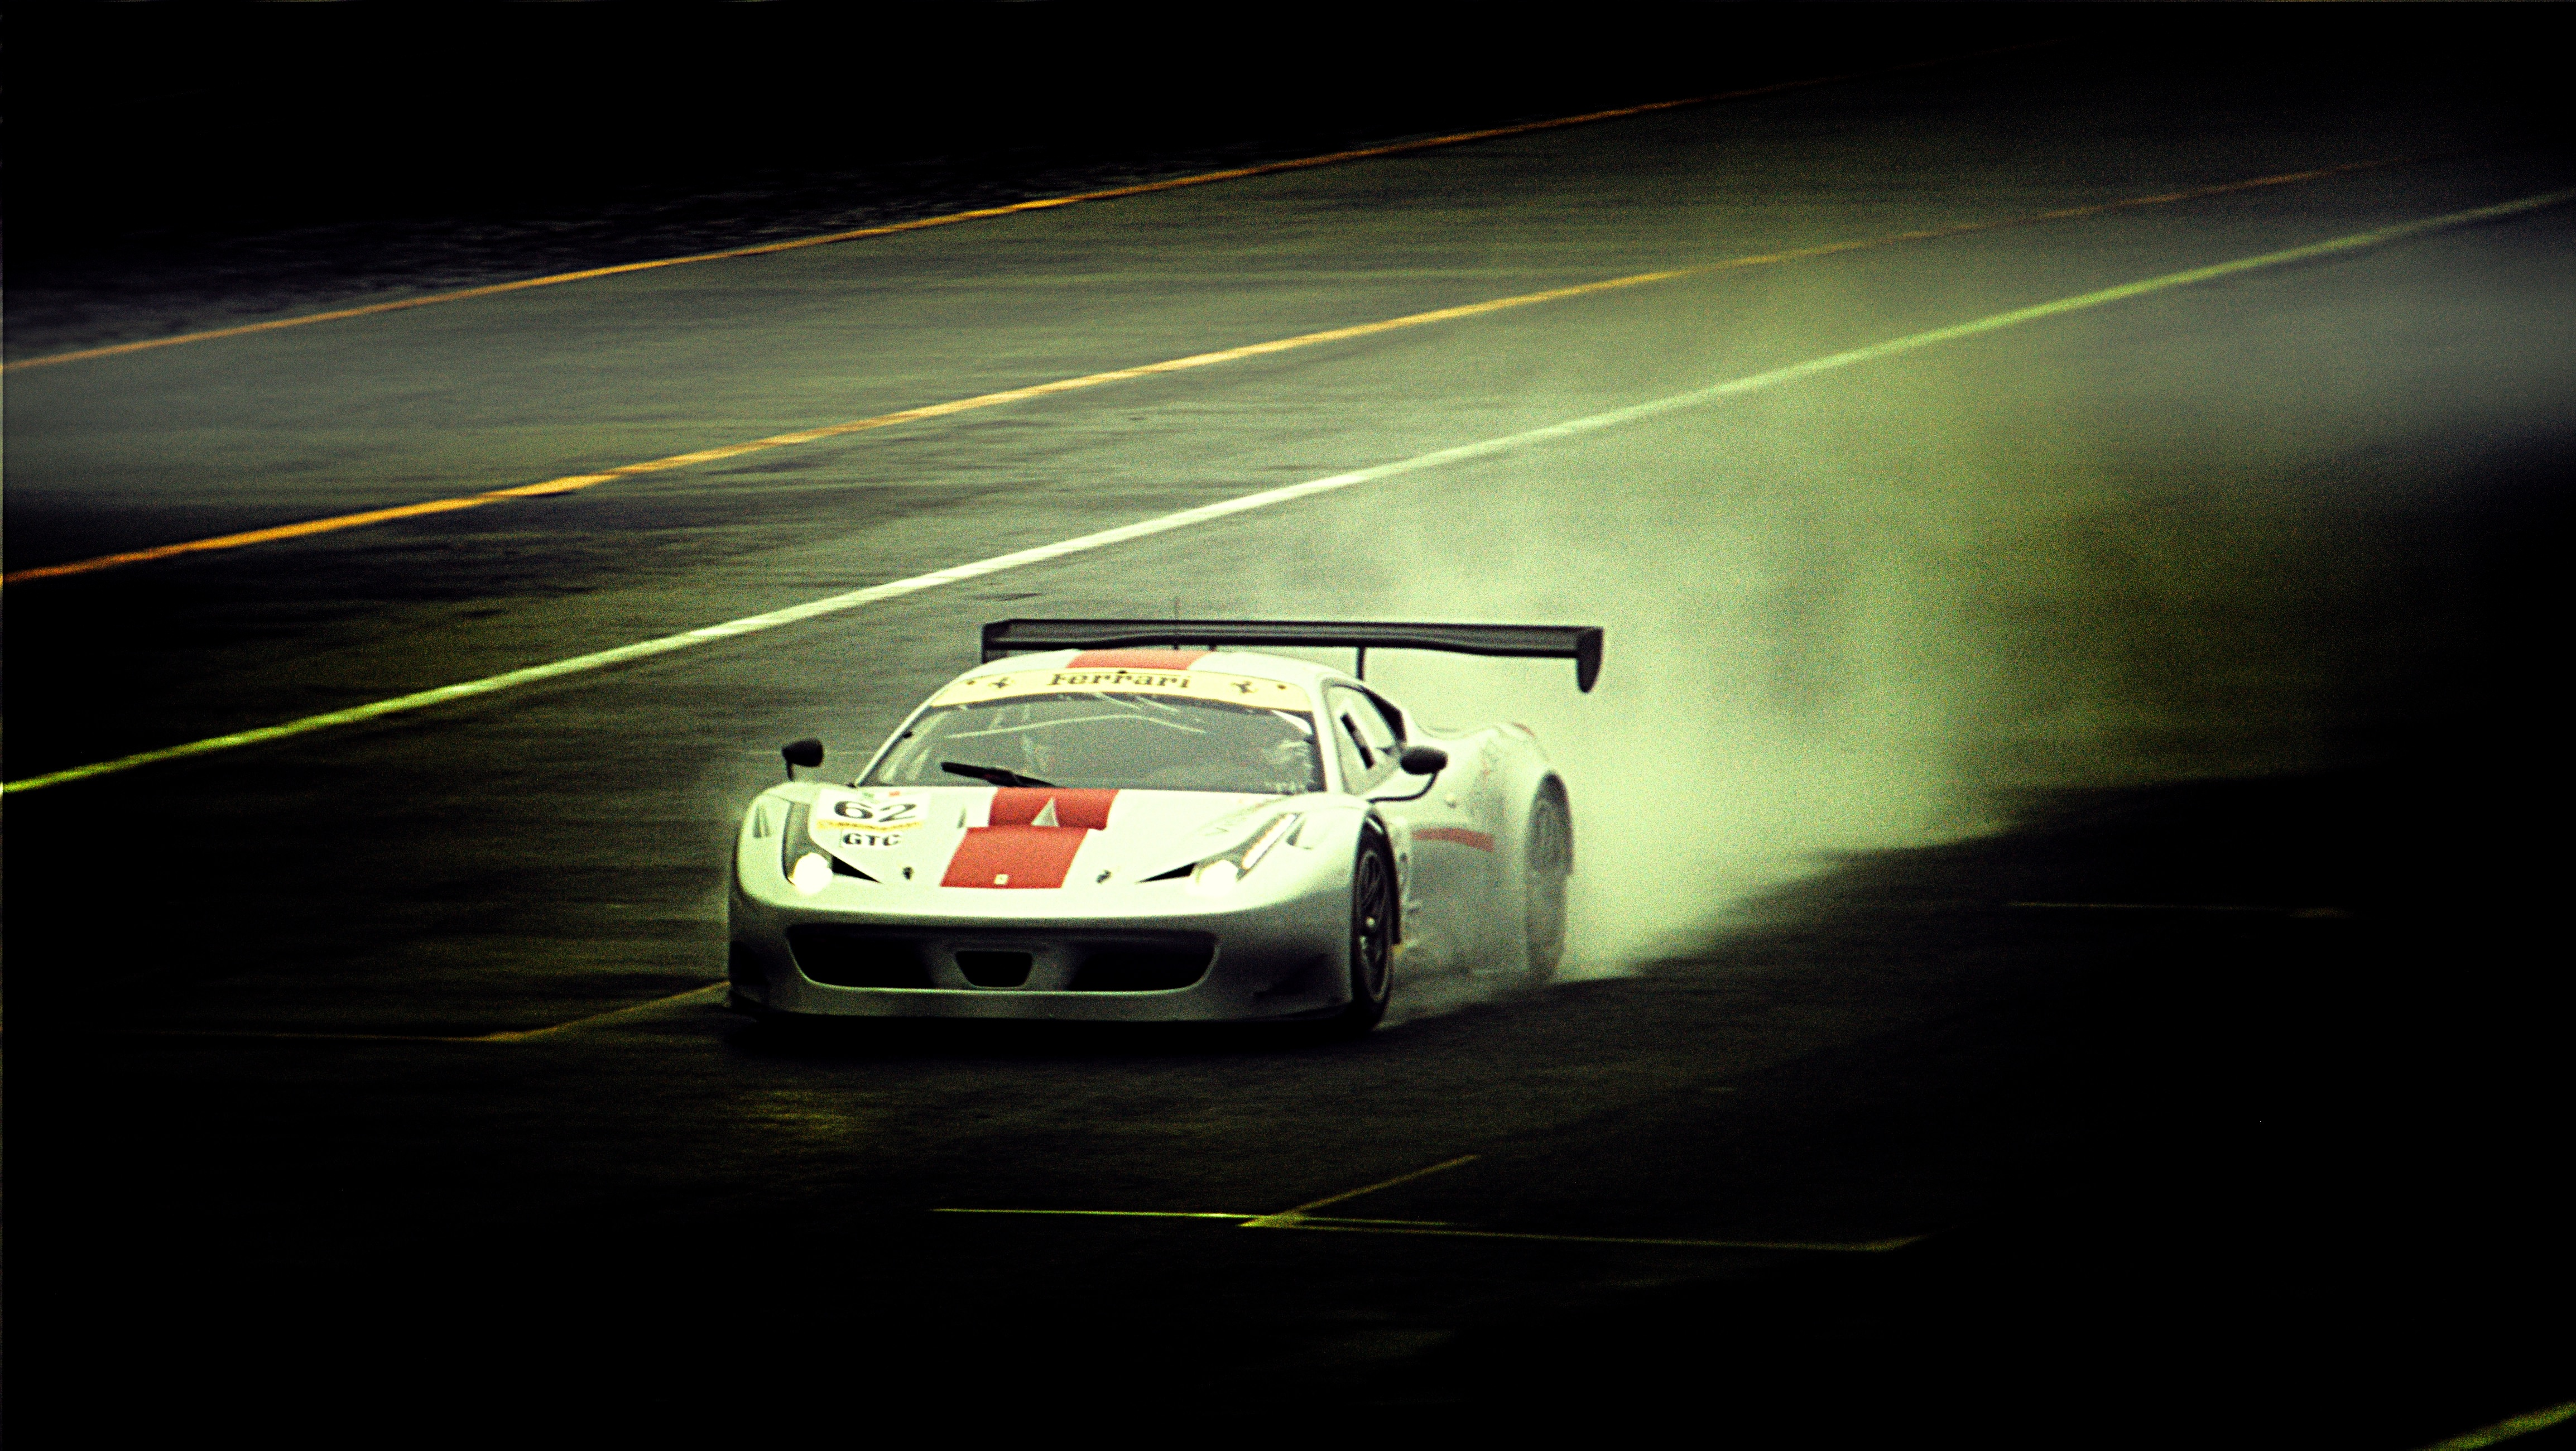
track, car, smoke, vehicle, speed, sports car, race car, race, supercar, race track, rally, motorsport, drift, land vehicle, automobile make, automotive design, luxury vehicle, performance car